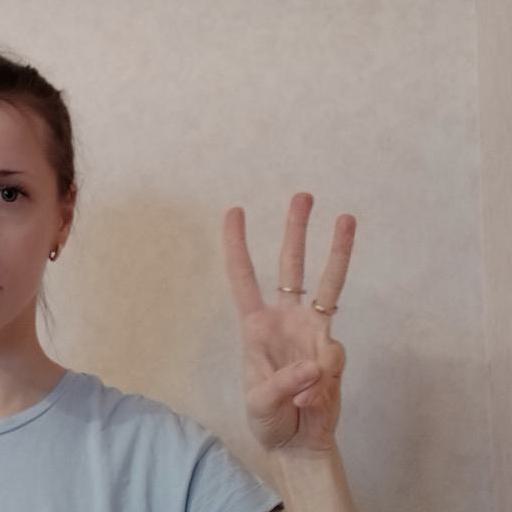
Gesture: three